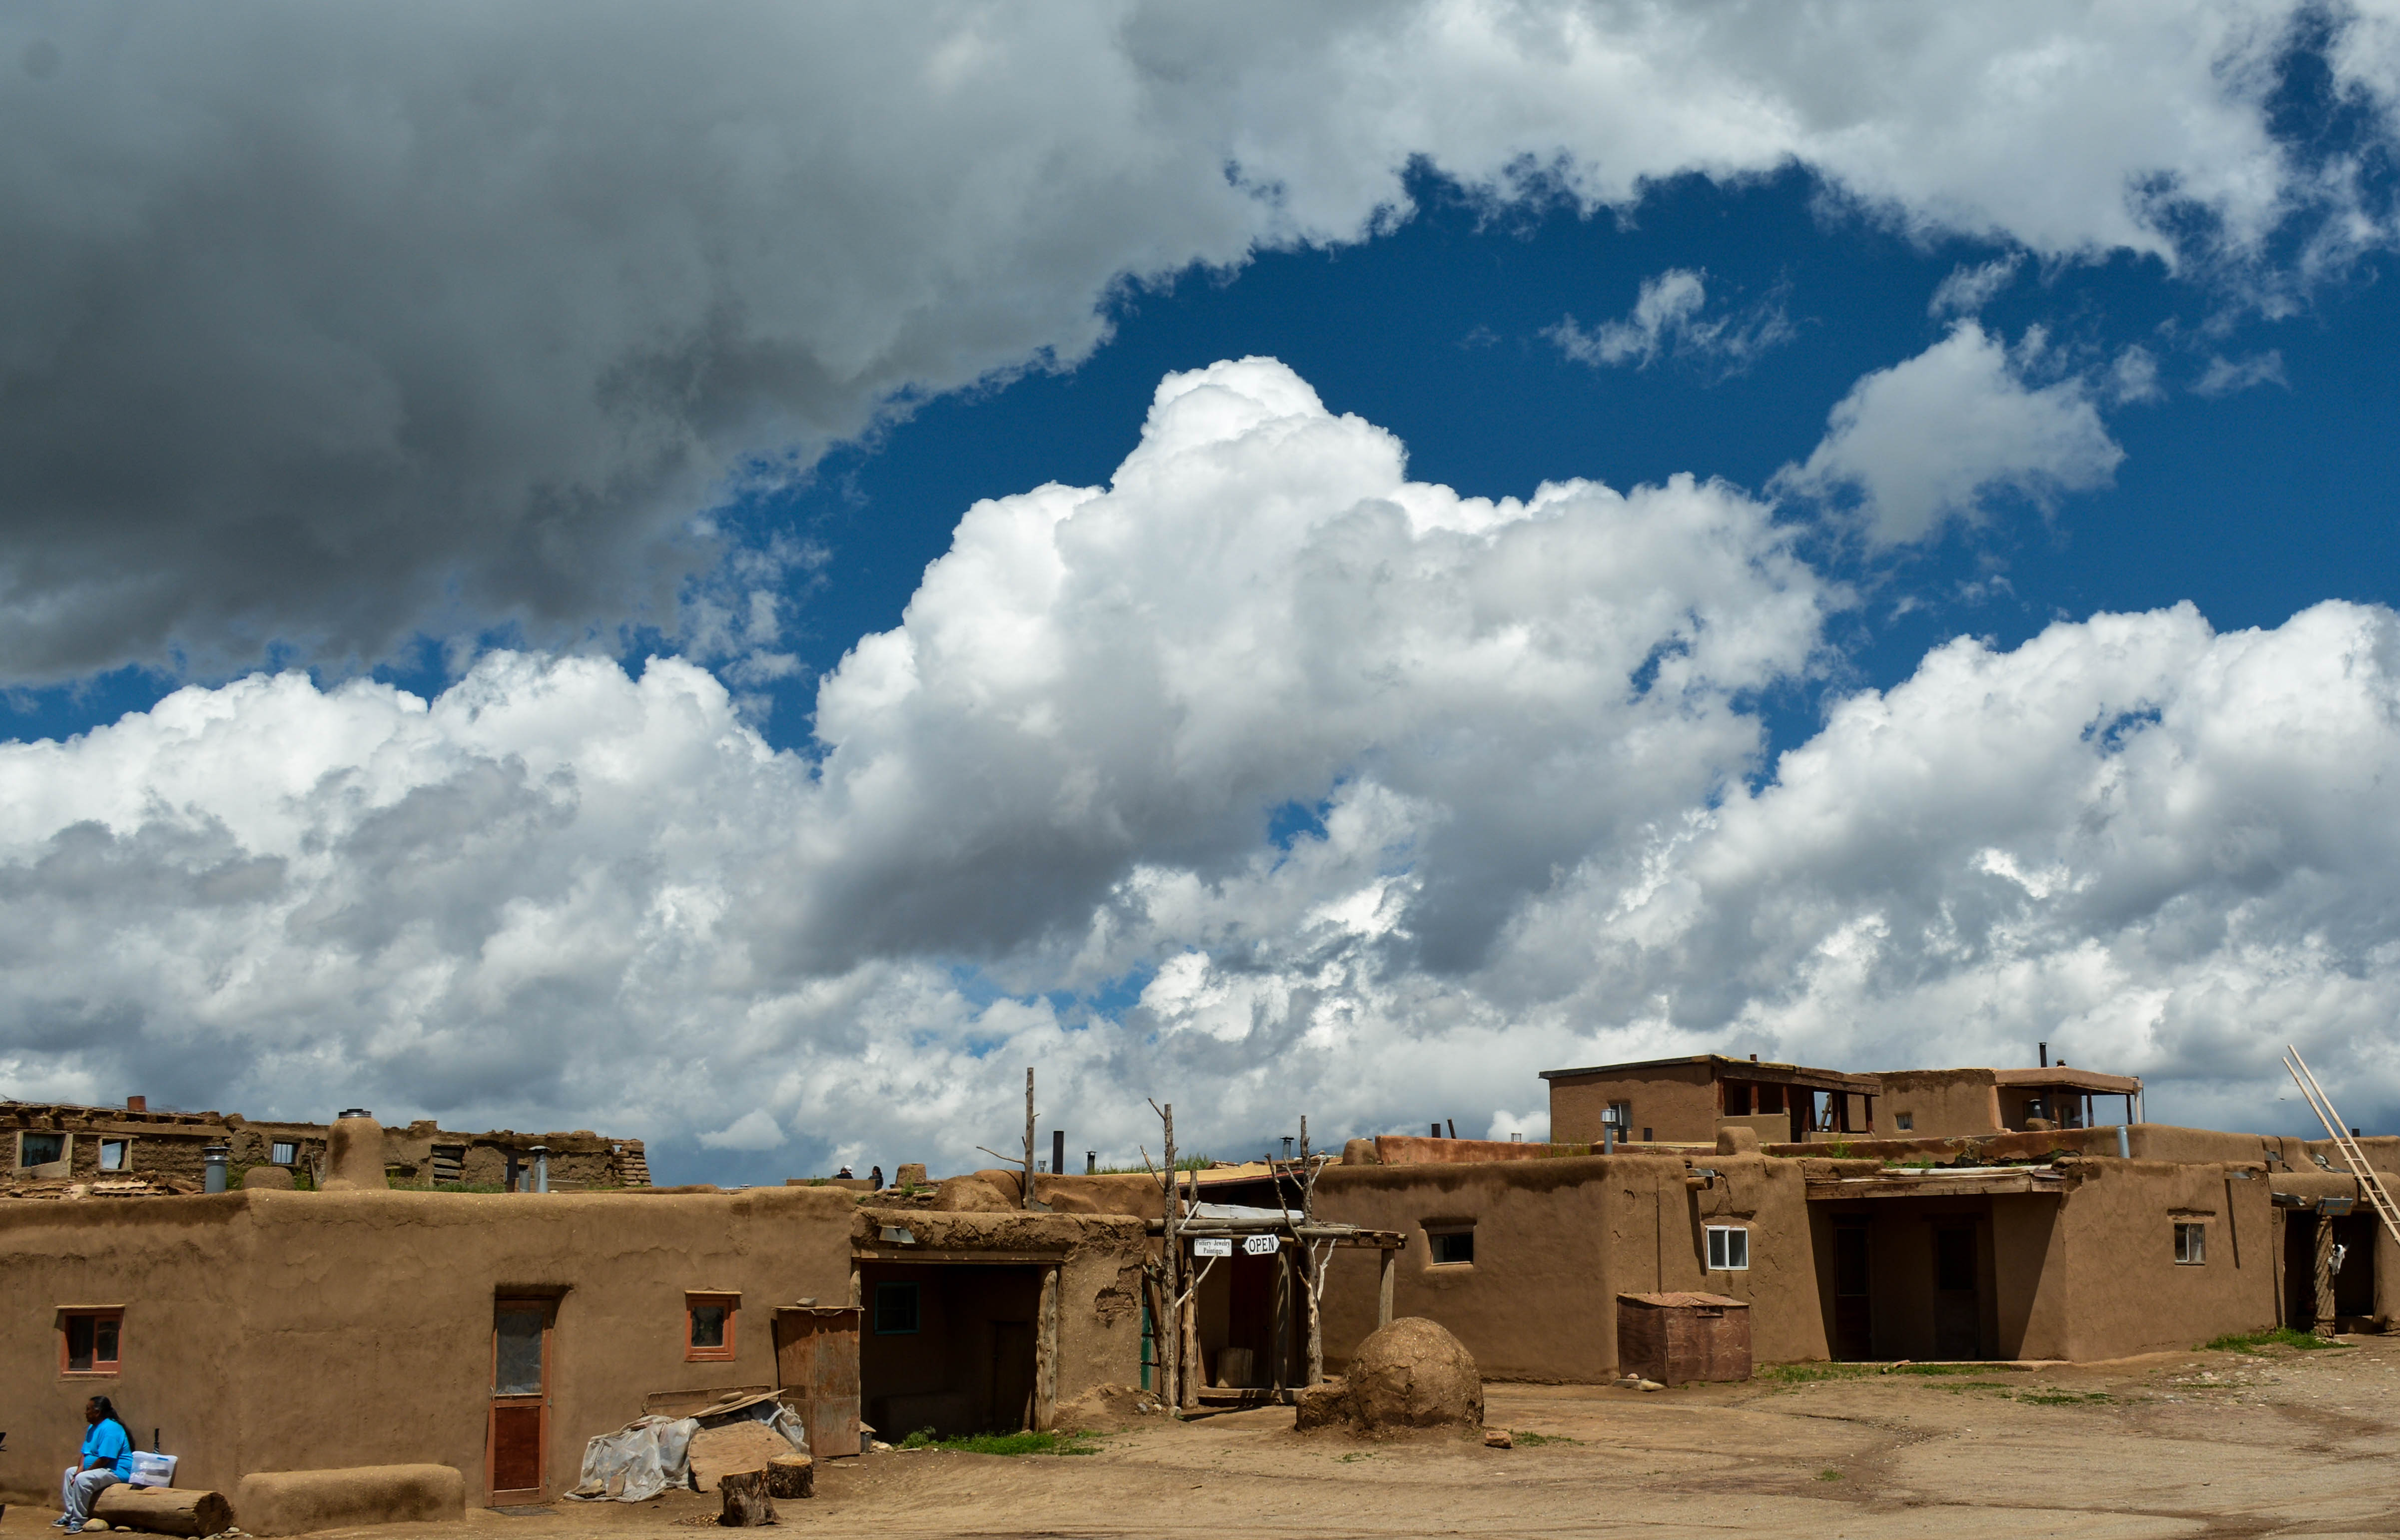
landscape, cloud, sky, santafe, truchas, northernnewmexico, pueblosantafe, rural area